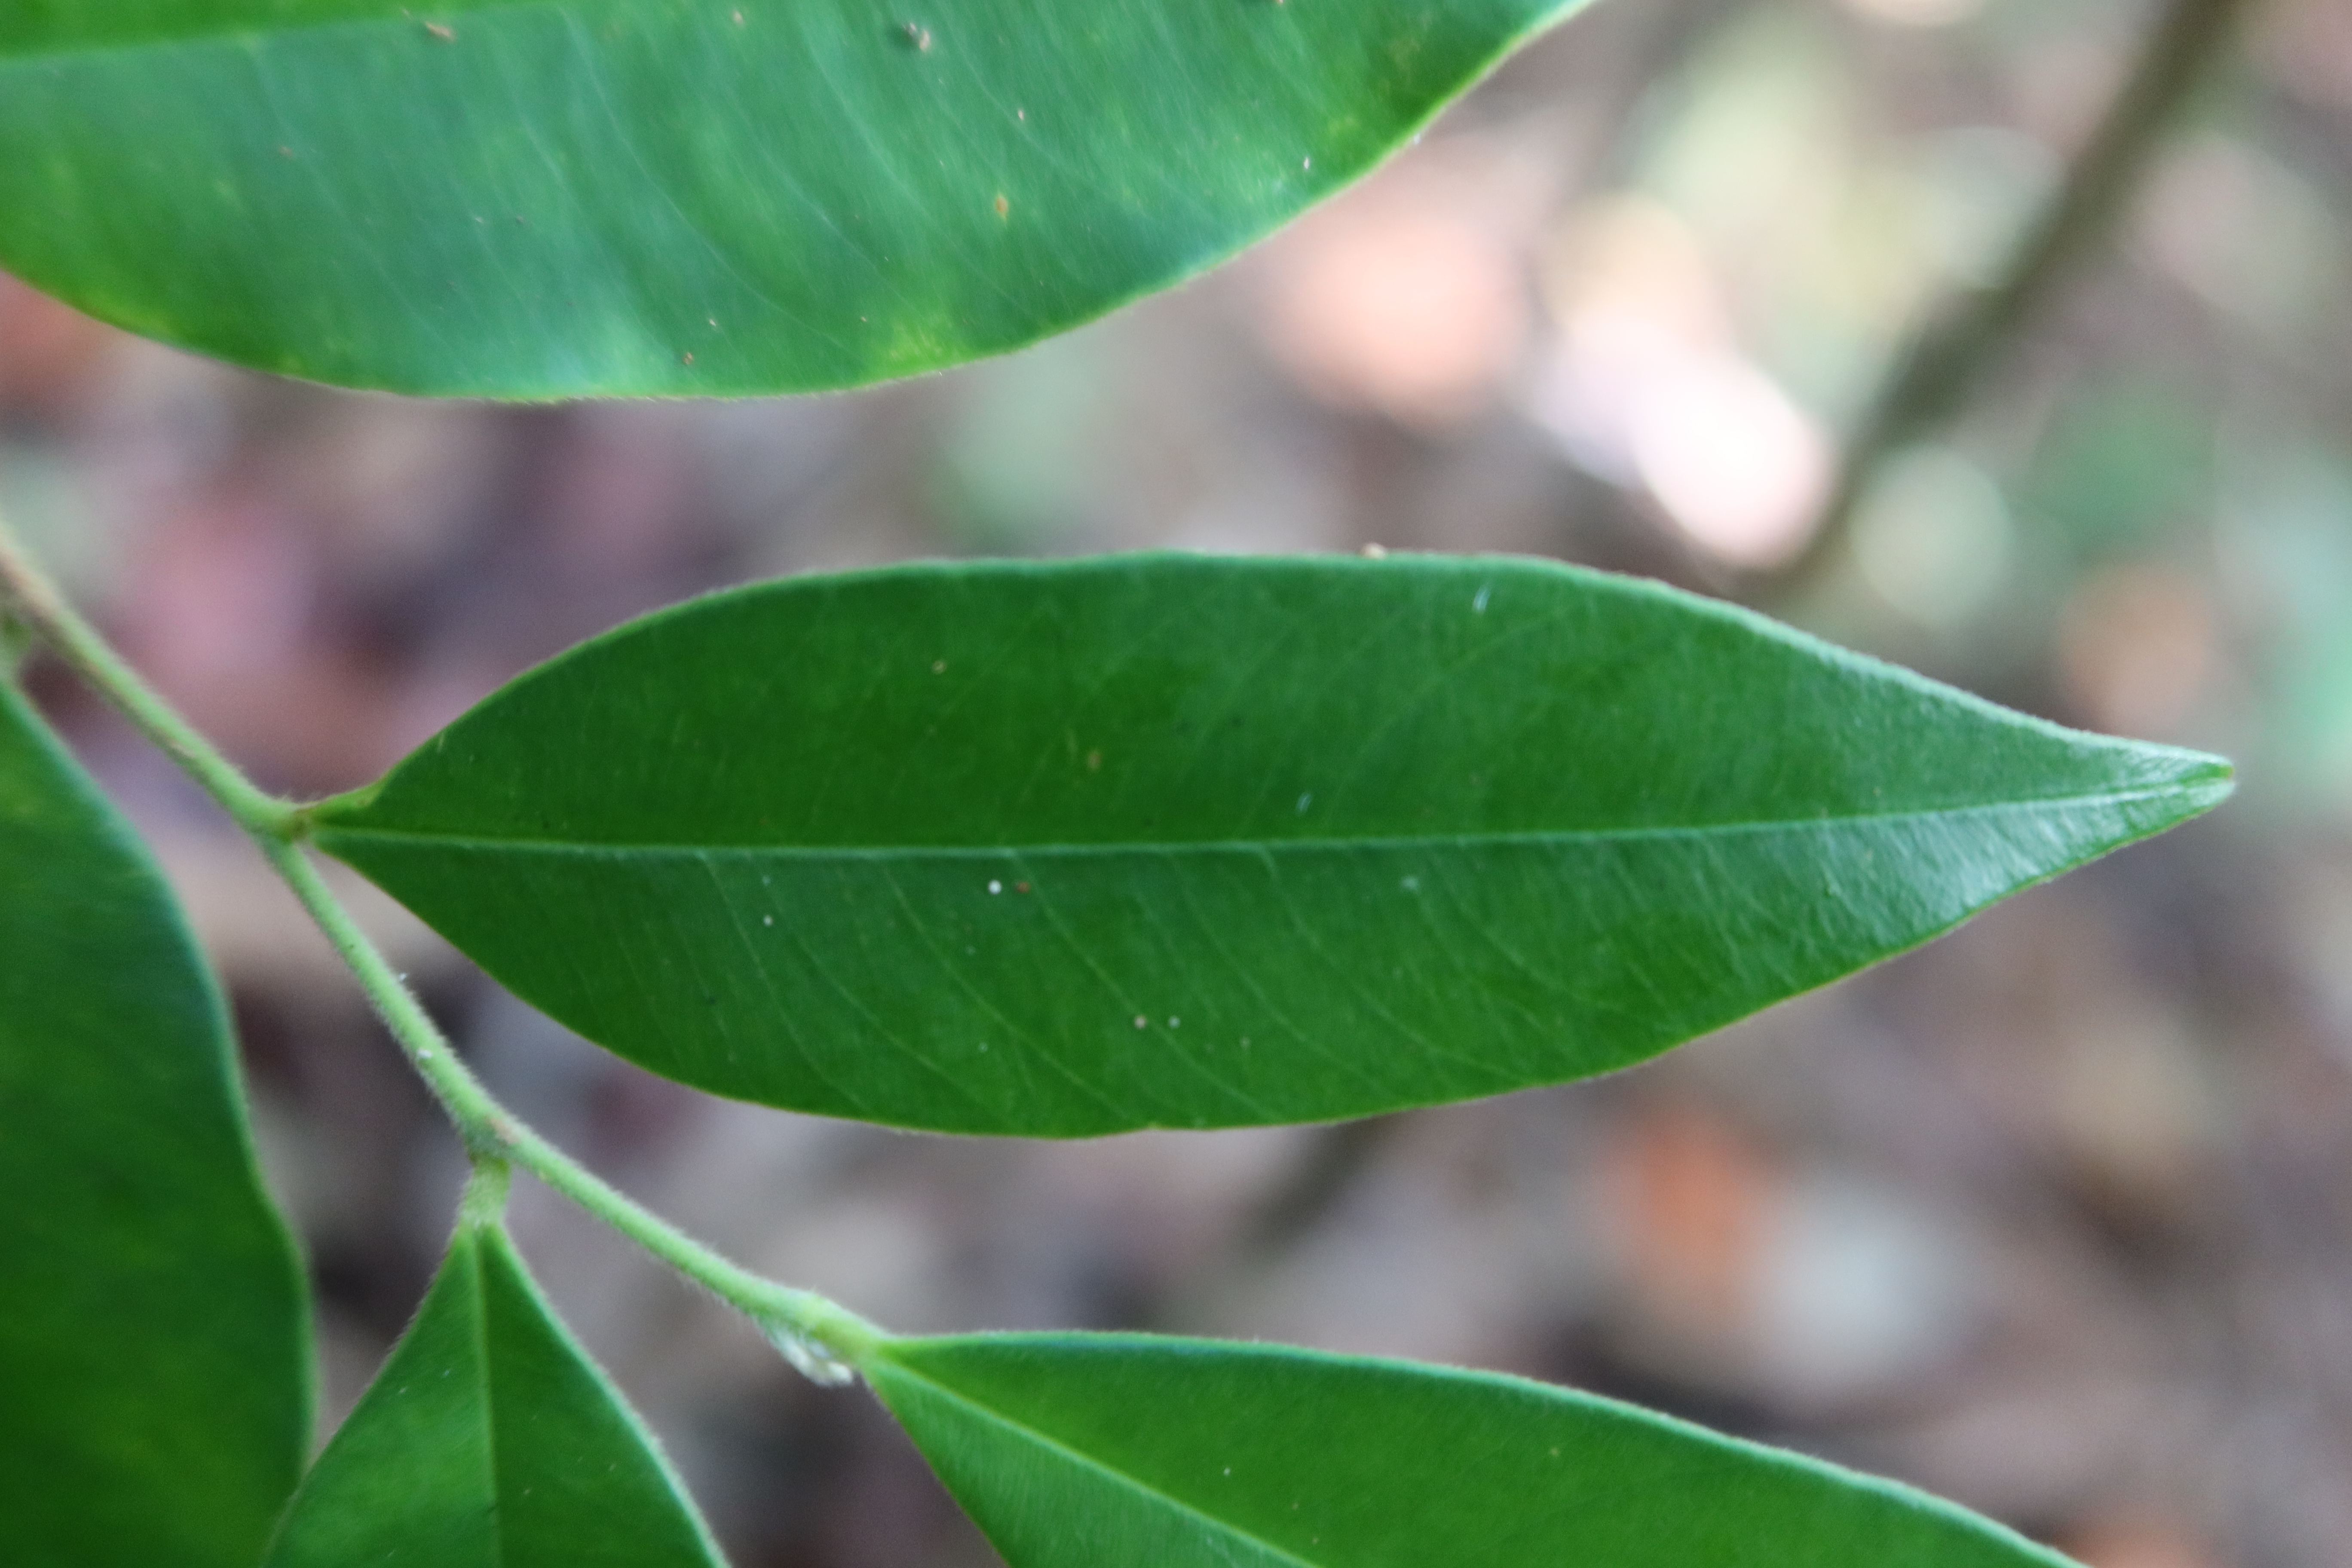
Label: Mealy bugs